Renewable energy in Mexico

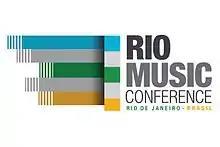

A great deal of new and innovative techniques and ideas have been implemented globally as countries on an international context gain momentum in the realms of green energy. Mexico specifically gained major momentum for this shortly after the Rio Conference in 1992. The Rio Conference is also known as the Earth Summit. It is a rapidly growing conference, especially within the last 20 years. It was located in Brazil and included 172 number of government participants. 108 of these are at a head of state or government level. The Earth Summits goal is to transform the attitudes and minds of people, into a more global change focus for the future preservation of the world. One of the first major changes for renewable energy was that Mexico's public electricity service law was revised. The revision allowed the participation of private entities within the process of electricity generation. This change impacted “self-supply of electricity, co-generation (production of electricity from waste heat for self-supply), small electricity production (under 30 MW for sale to the national electric utility CFE), and independent power production for exclusive sale to CFE” as according to the International Energy Agency. In the past a total number of 4000 MN in permits have been awarded by Energy Regulatory Commission. These permits included bio-gas to electricity, small hydro, solar and wind farms. Furthermore, a grid connection contract for renewable energy was created in 2001. This in essence was a set of rules on detailing transmission charges relating to the transmitting or feeding in to the national grid. This change impacted solar, wind and small hydroelectric installations. It allowed for the grid to hold the amount of clean green energy to generate enough power to source energy during peak local times.